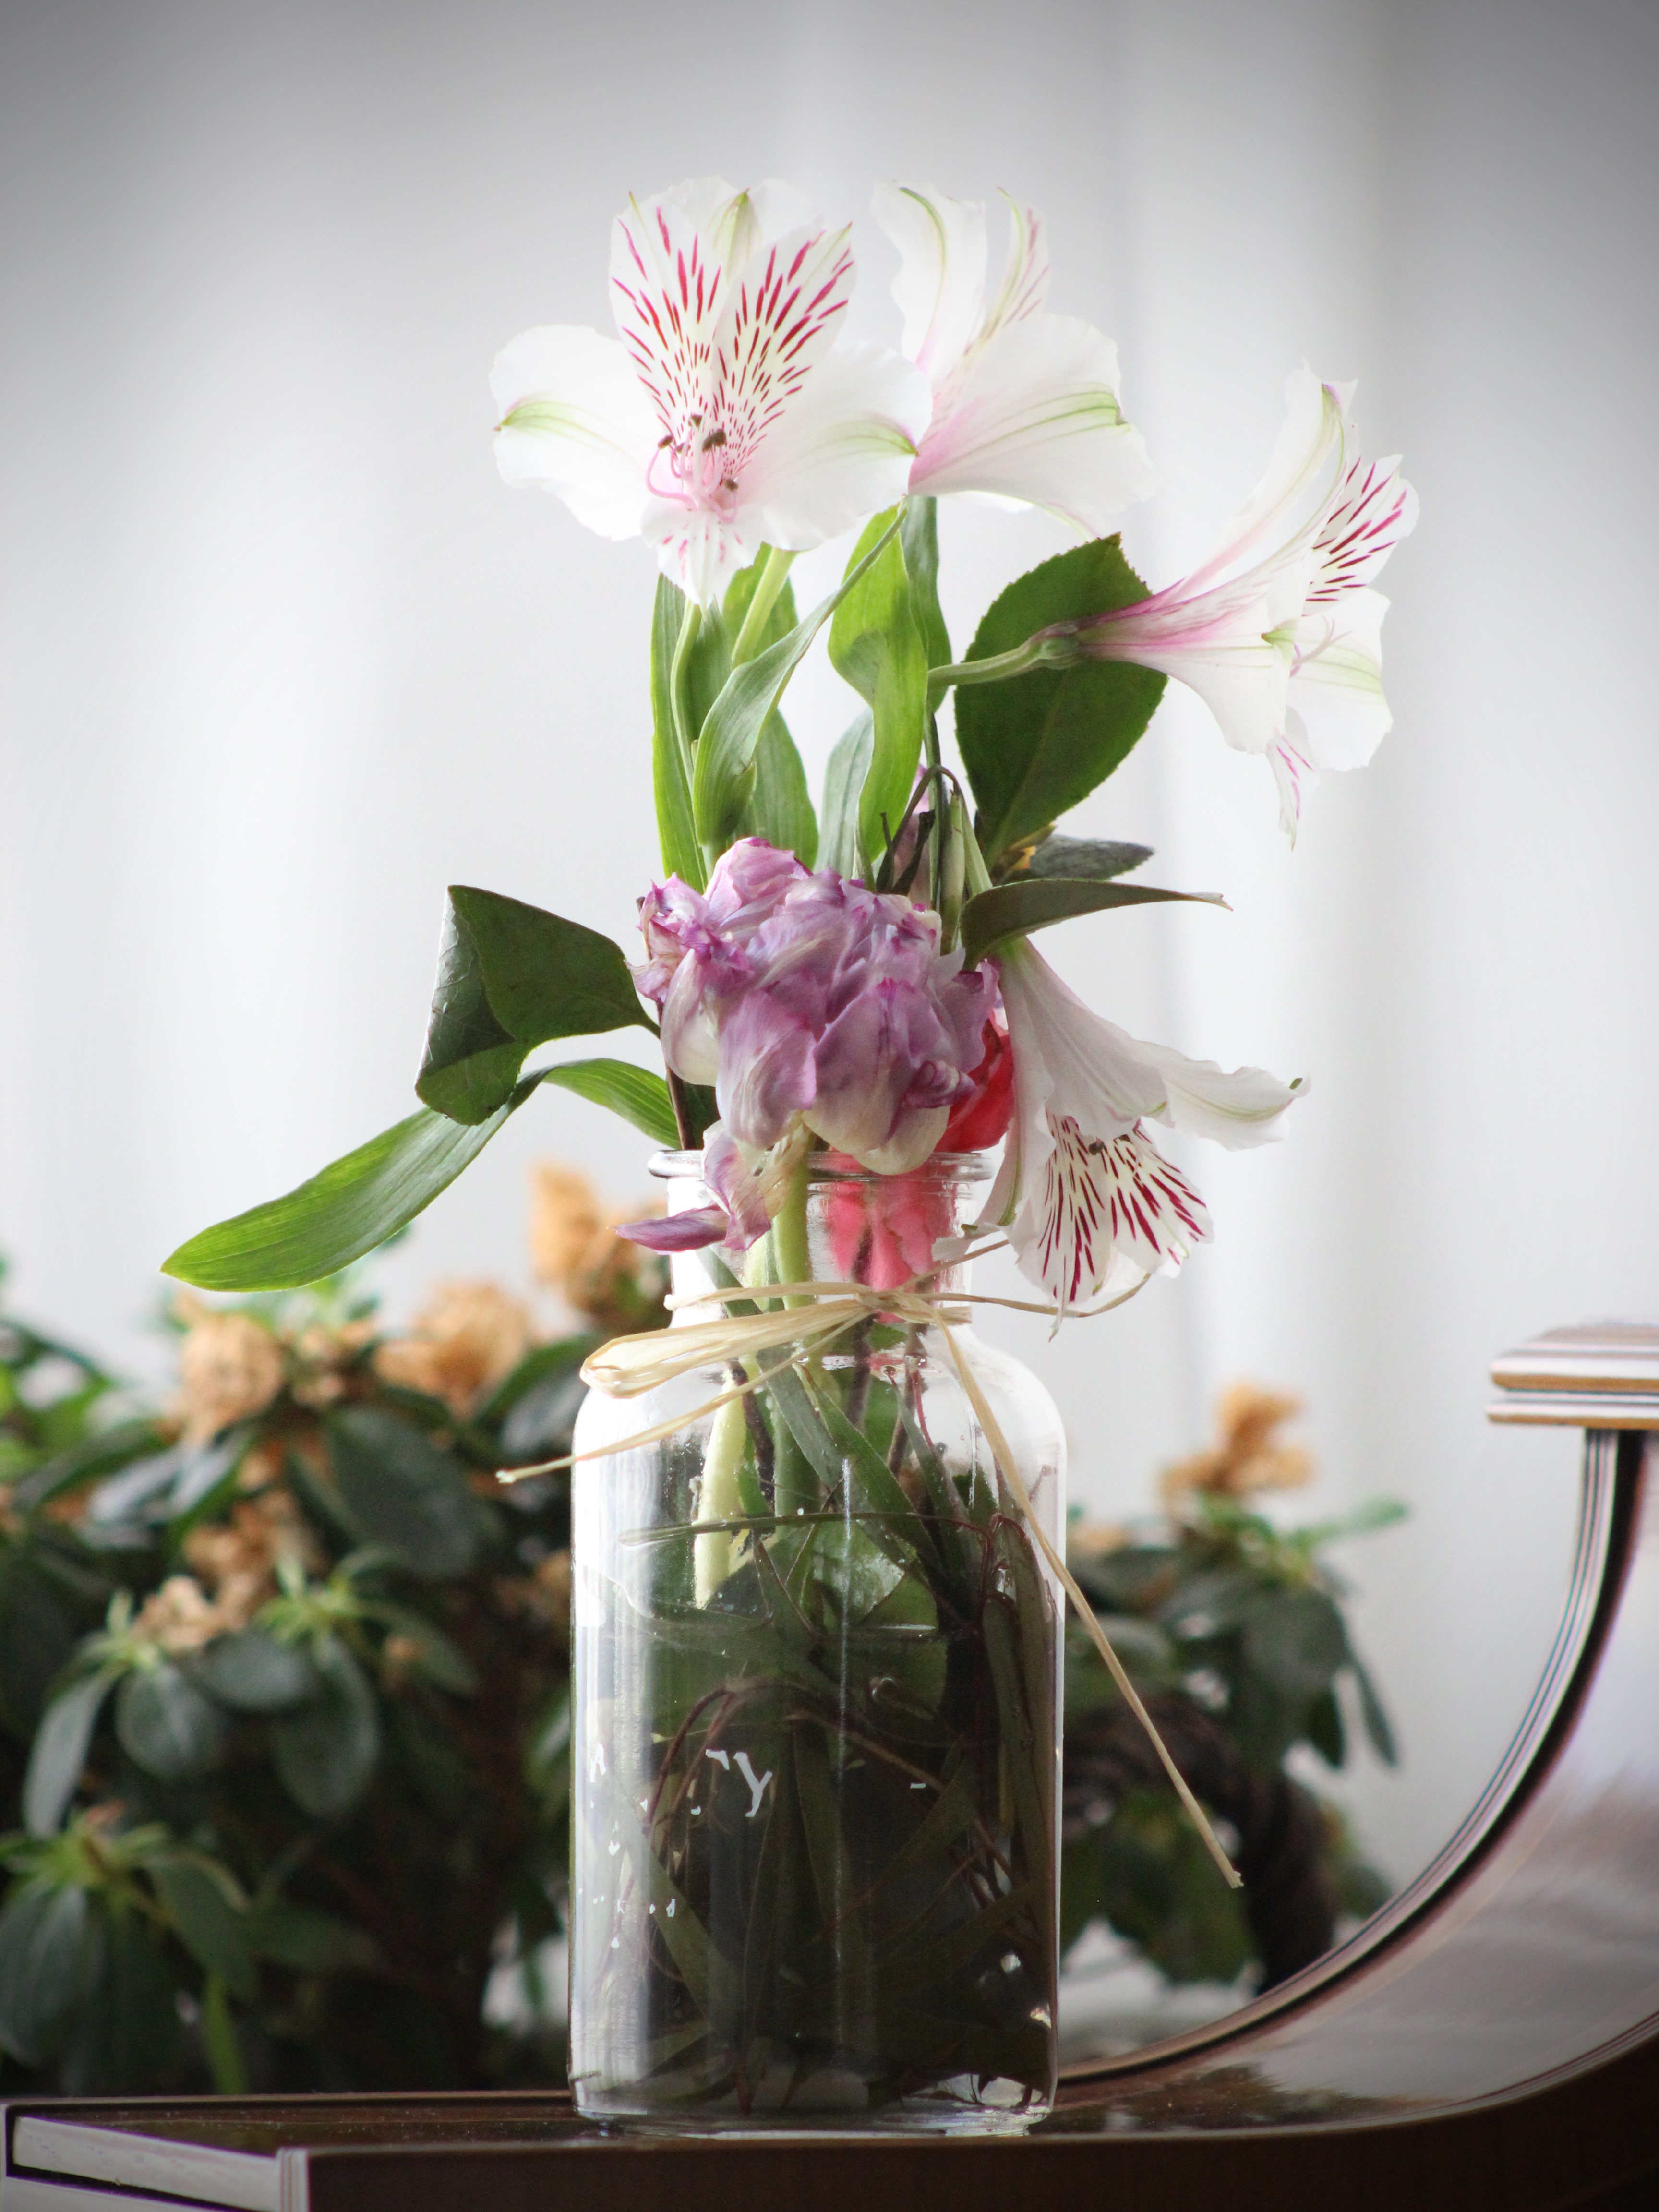
nature, blossom, bokeh, blur, plant, wood, white, flower, home, floral, female, vase, decoration, spring, green, red, color, desktop, botany, blue, colorful, yellow, garden, pink, flora, still life, plants, yellow flower, freshness, flowers, leaves, art, colors, petals, violet, fuchsia, rosa, vertical, beauty, beautiful, nice, delicate, curtains, lily, trim, floristry, depth of field, flowered, soledad, foreground, flowering plant, mallow, flower bouquet, cut flowers, ikebana, floral design, bello, centrepiece, bodegones, vase with flowers, good taste, floral art, land plant, flower arranging